2016 Bad Boy Off Road 300

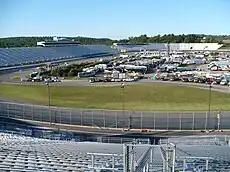
New Hampshire Motor Speedway, the track where the race was held.

New Hampshire Motor Speedway is a oval speedway located in Loudon, New Hampshire which has hosted NASCAR racing annually since the early 1990s, as well as an IndyCar weekend and the oldest motorcycle race in North America, the Loudon Classic. Nicknamed "The Magic Mile", the speedway is often converted into a road course, which includes much of the oval.